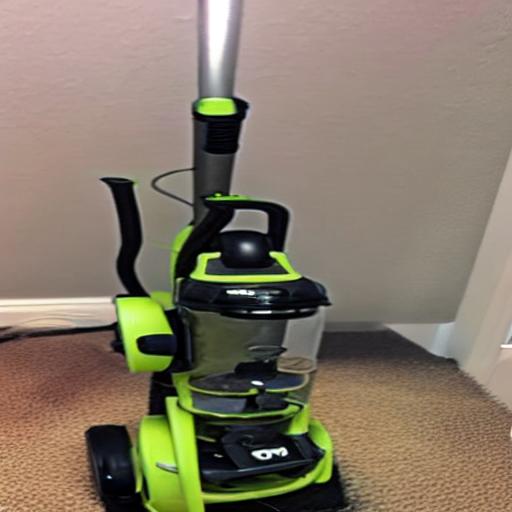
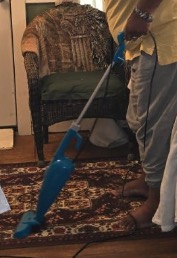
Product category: items_vacuum
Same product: no